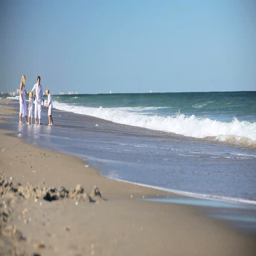
happy caucasian family having fun kicking a ball along the beach